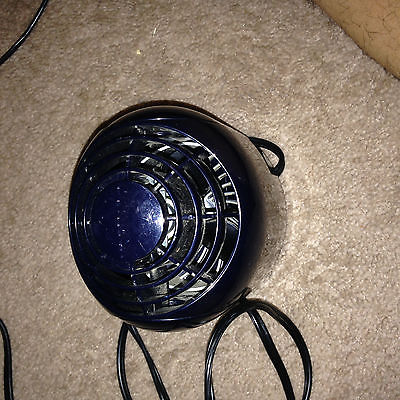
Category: fan